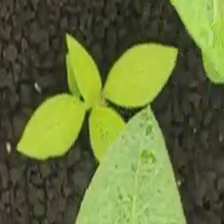
Weed species: Lamber_Quarter_plant(Chenopodium )